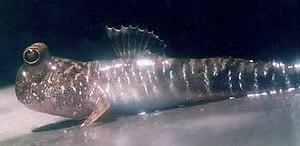
Le gobie sauteur est une espèce de poissons amphibies périophtalmes du genre Periophthalmus appartenant à la famille des Gobiidés.